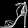
Label: Sandal